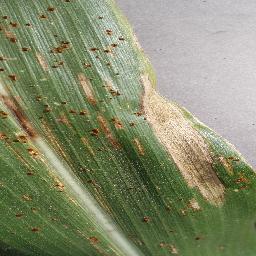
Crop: corn
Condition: (maize)_cercospora_spot_gray_spot